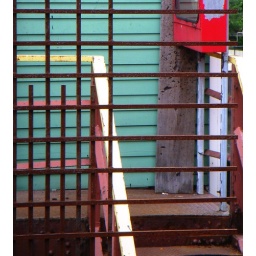
the bridge house at the Grand Avenue crossing over the North Branch of the Chicago River...